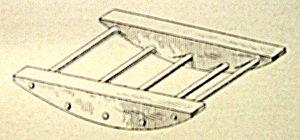
Les méthodes de construction des pyramides égyptiennes demeurent incertaines. Les données archéologiques sur ces chantiers gigantesques restent très fragmentaires, tandis que les théories fleurissent et se multiplient, surtout depuis la fin du XIXᵉ siècle.